Last Day of Summer (film)

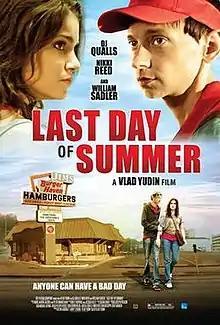
Theatrical release poster

Last Day of Summer is a 2009 drama-dark comedy film written, produced and directed by Vlad Yudin of The Vladar Company, featuring DJ Qualls, Nikki Reed, and William Sadler.